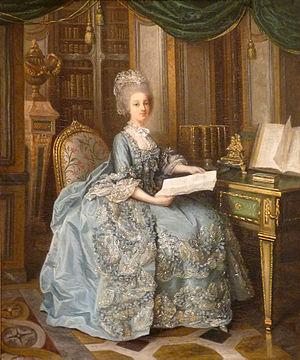
Lié Louis Périn-Salbreux, né le 12 octobre 1753 à Reims, où il est mort le 20 décembre 1817, est un peintre portraitiste et miniaturiste français.